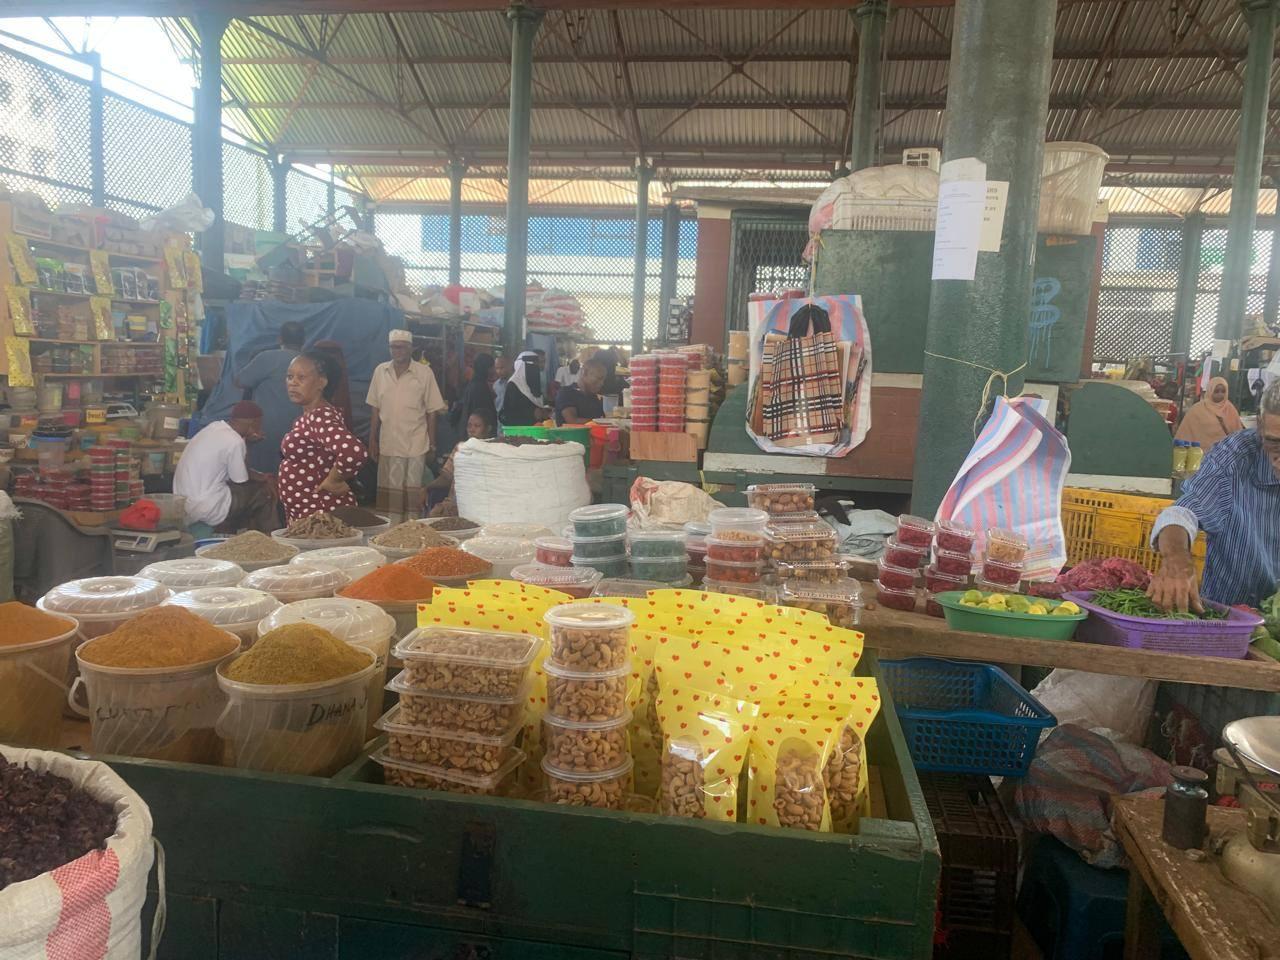
Watu wako sokoni kuna wenye wamekaa na wengine wamesimama. Upande wa mbele kuna mwanaume mkono wake uko juu ya karai, pia kando yakemna mifuko aina ya gunia. Nyuma kuna mwanamke ameshikilia kiuno.